Schloßplatz (Dresden)

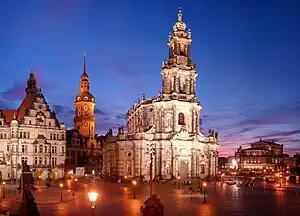
The Schloßplatz at night

The Schloßplatz (English: "Palace Square" or "Castle Square") is a city square in the center of Dresden, Saxony, Germany. It gets its name from the Dresdner Schloss, the royal residence of the Electors and Kings of Saxony, which faces the south side of the square. The Schloßplatz is further bounded by the Katholische Hofkirche, the Sächsische Ständehaus, the Georgentor, and Augustus Bridge the over the River Elbe. Dating from the 15th century, the square was destroyed in Bombing of Dresden in World War II. In recent years the buildings surrounding the square have largely been restored so that the area again has a historic character.